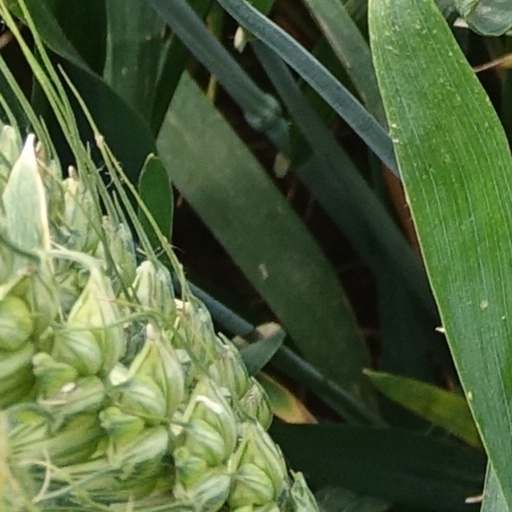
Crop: wheat